Opochka

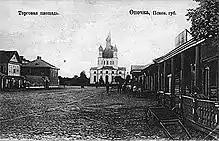
Market square on an old postcard

It was founded in 1414. At the time, it was a fortress subordinate to Pskov and protecting it from the south. In 1426, it was besieged by the Lithuanians, and in 1427 by Germans, but it was not conquered. It did, however, burn down in 1441. In 1510, the town was annexed by the Grand Duchy of Moscow, and from 1547 it was part of the Tsardom of Russia. In 1581, it was captured by Polish King Stephen Báthory.